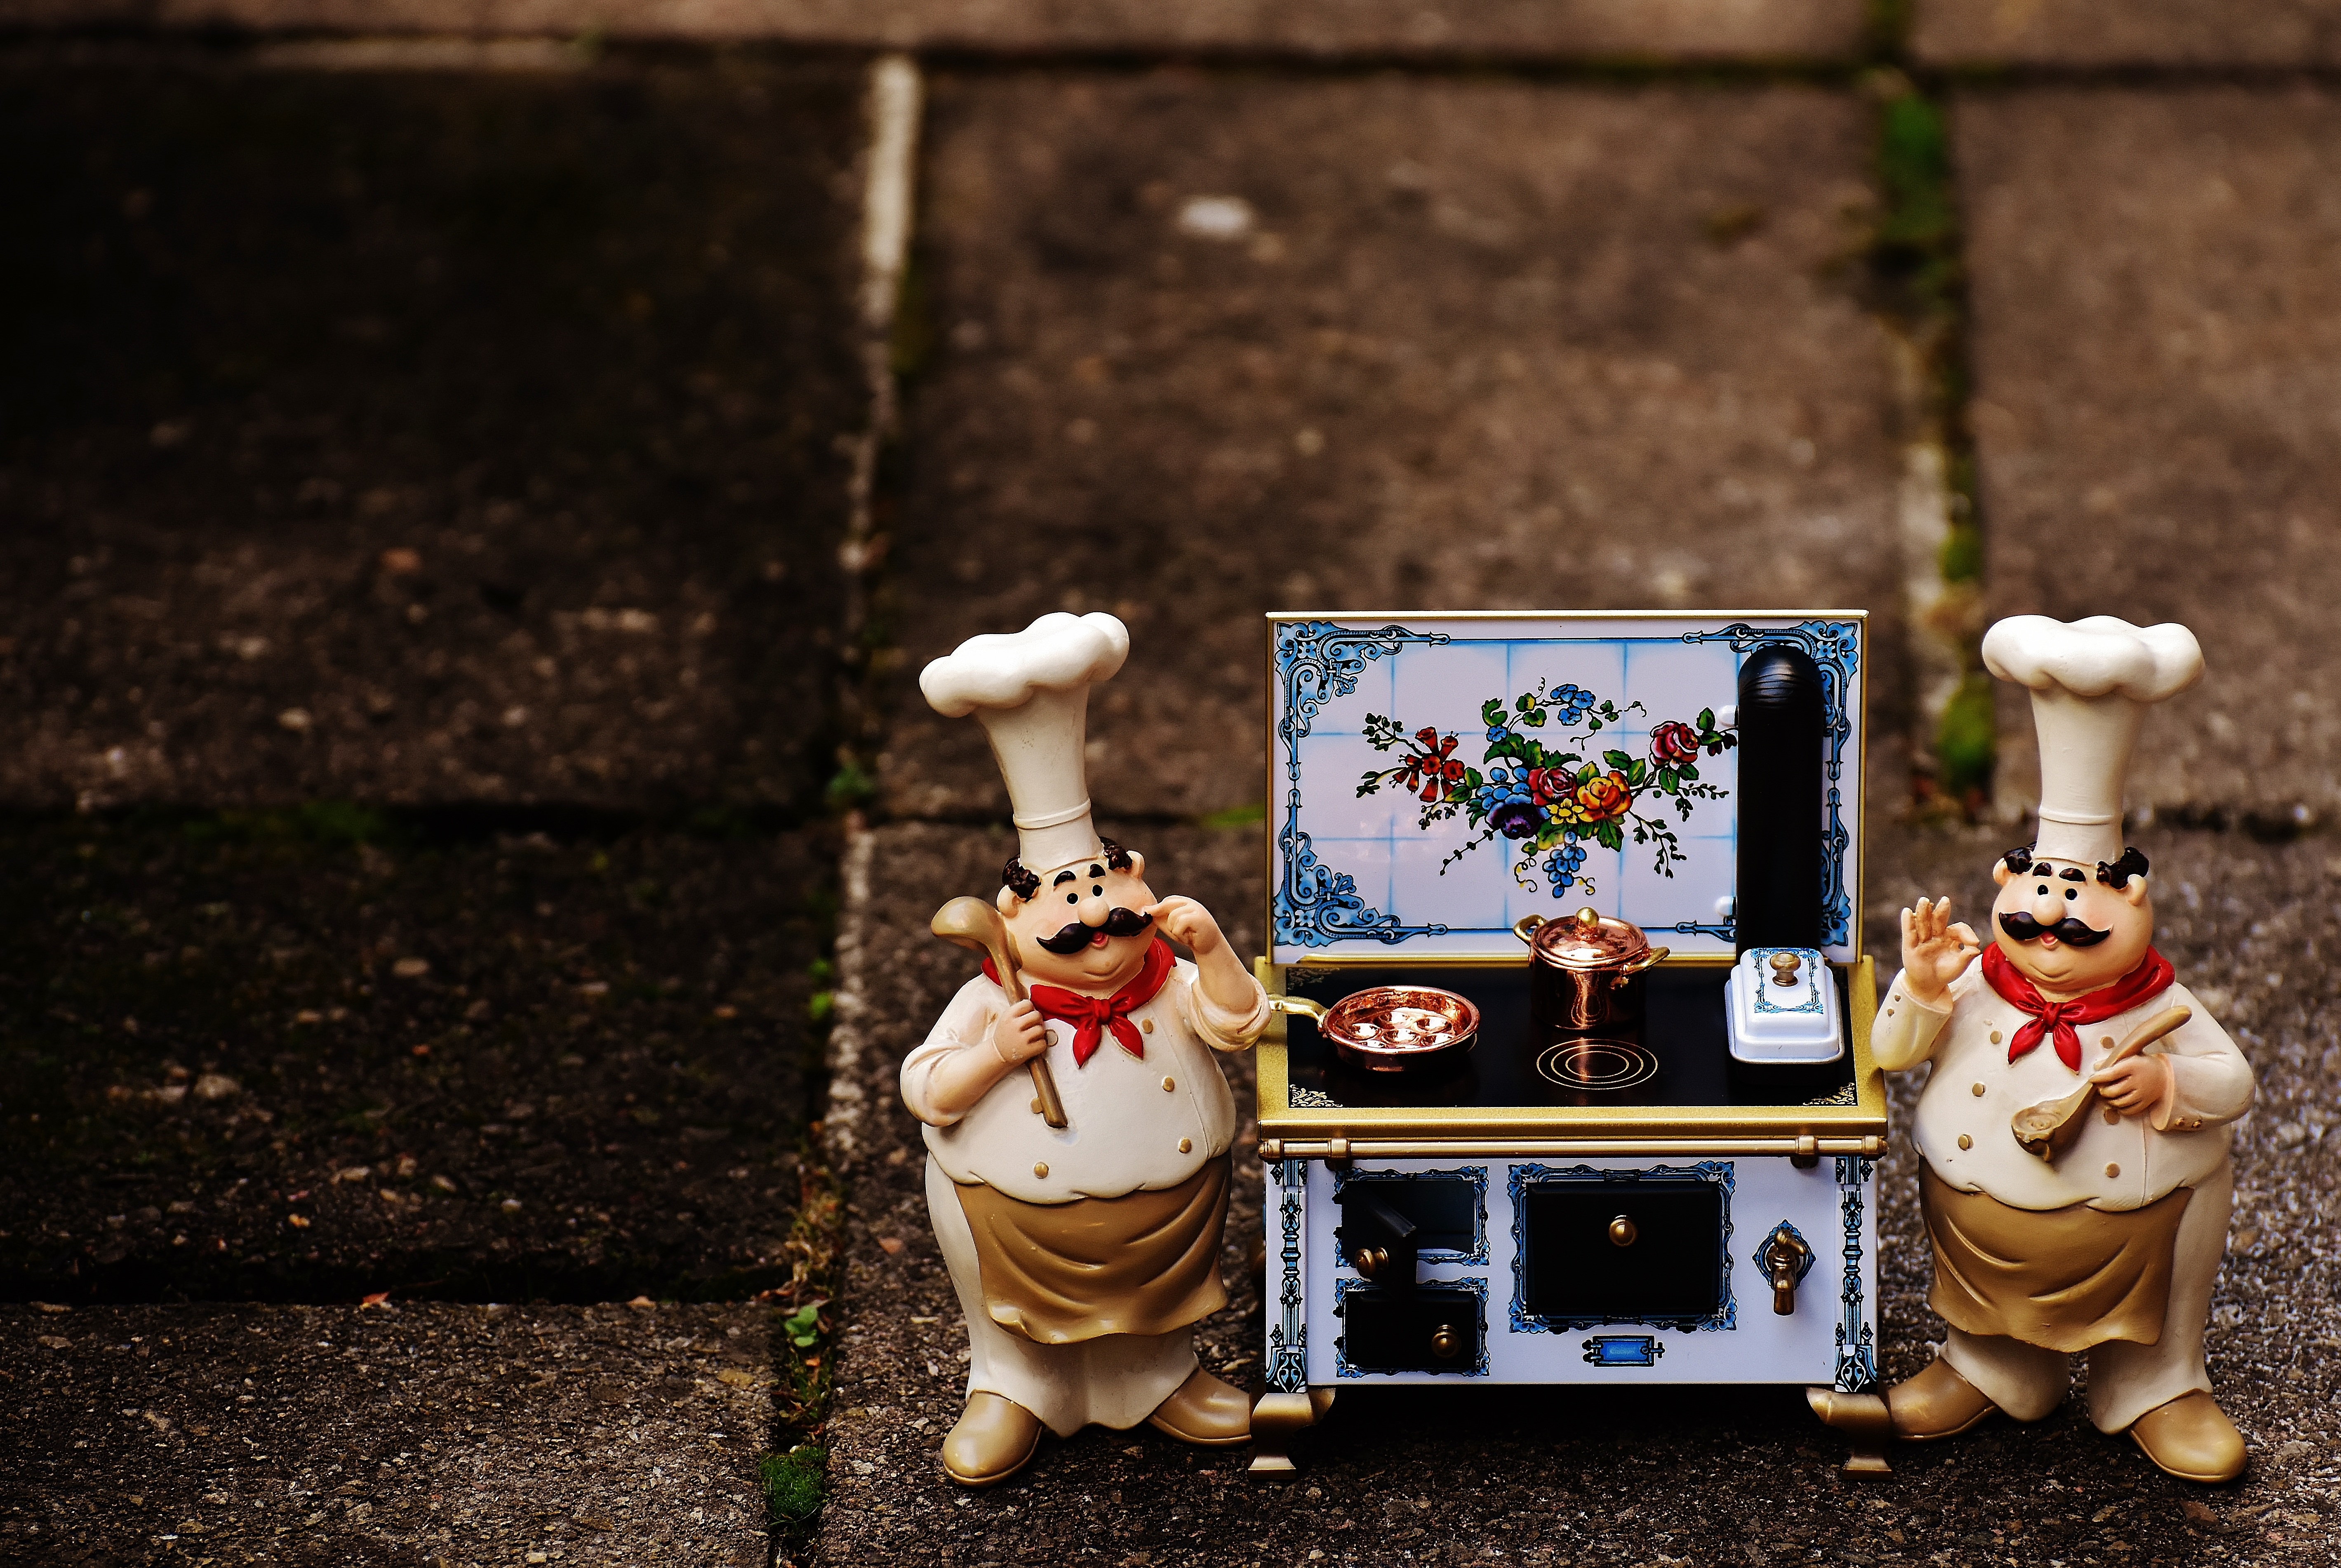
people, sweet, cute, pot, food, cooking, kitchen, gourmet, eat, pan, preparation, fig, stove, photograph, funny, chefs